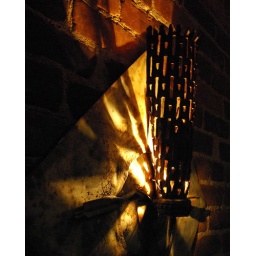
These are from the German Village area. This is a lamp above our table in the Old Mohawk Cafe.Critiques welcome.